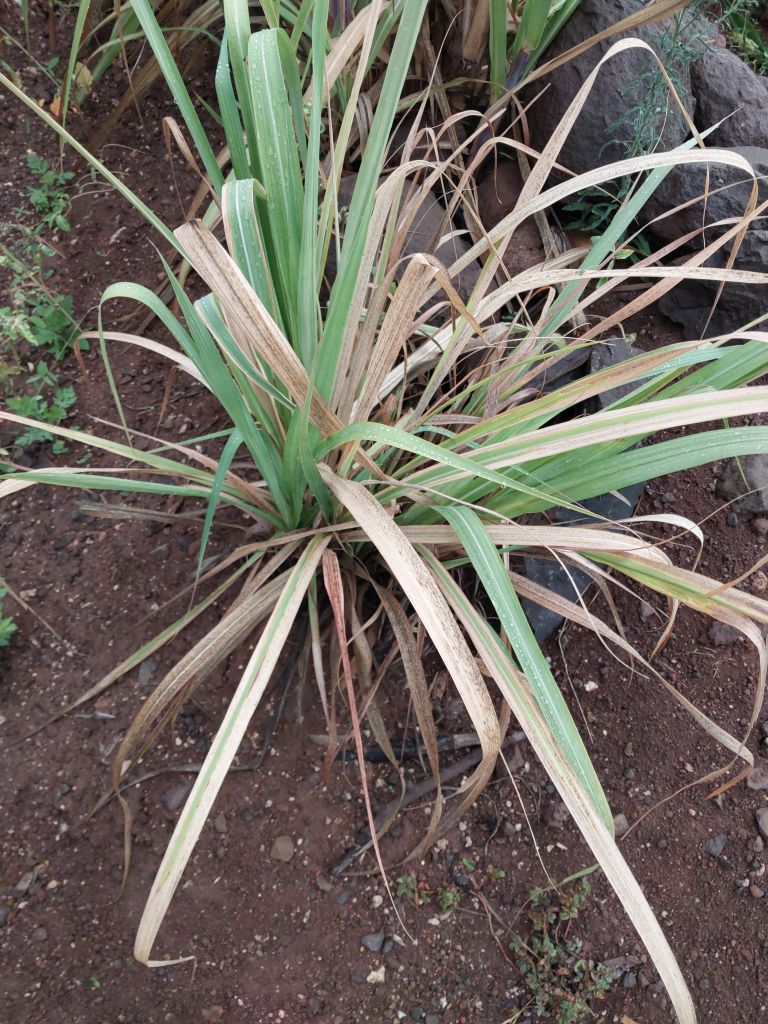
Label: Grassy shoot